Legions of the Nile

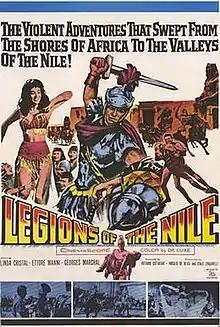

Legions of the Nile is a 1959 Eastmancolor historical epic adventure film written and directed by Vittorio Cottafavi.